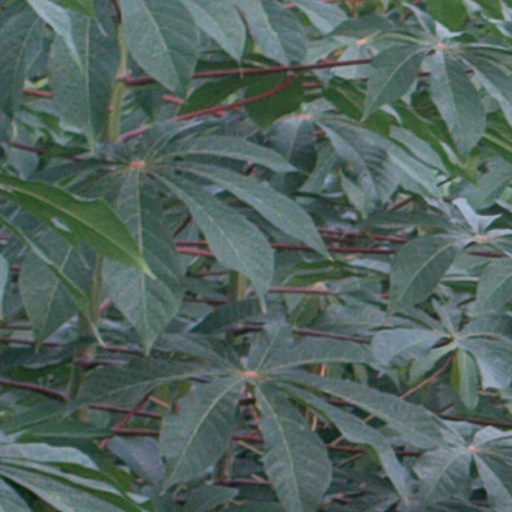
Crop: cassava